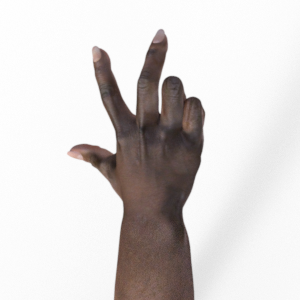
Label: scissors